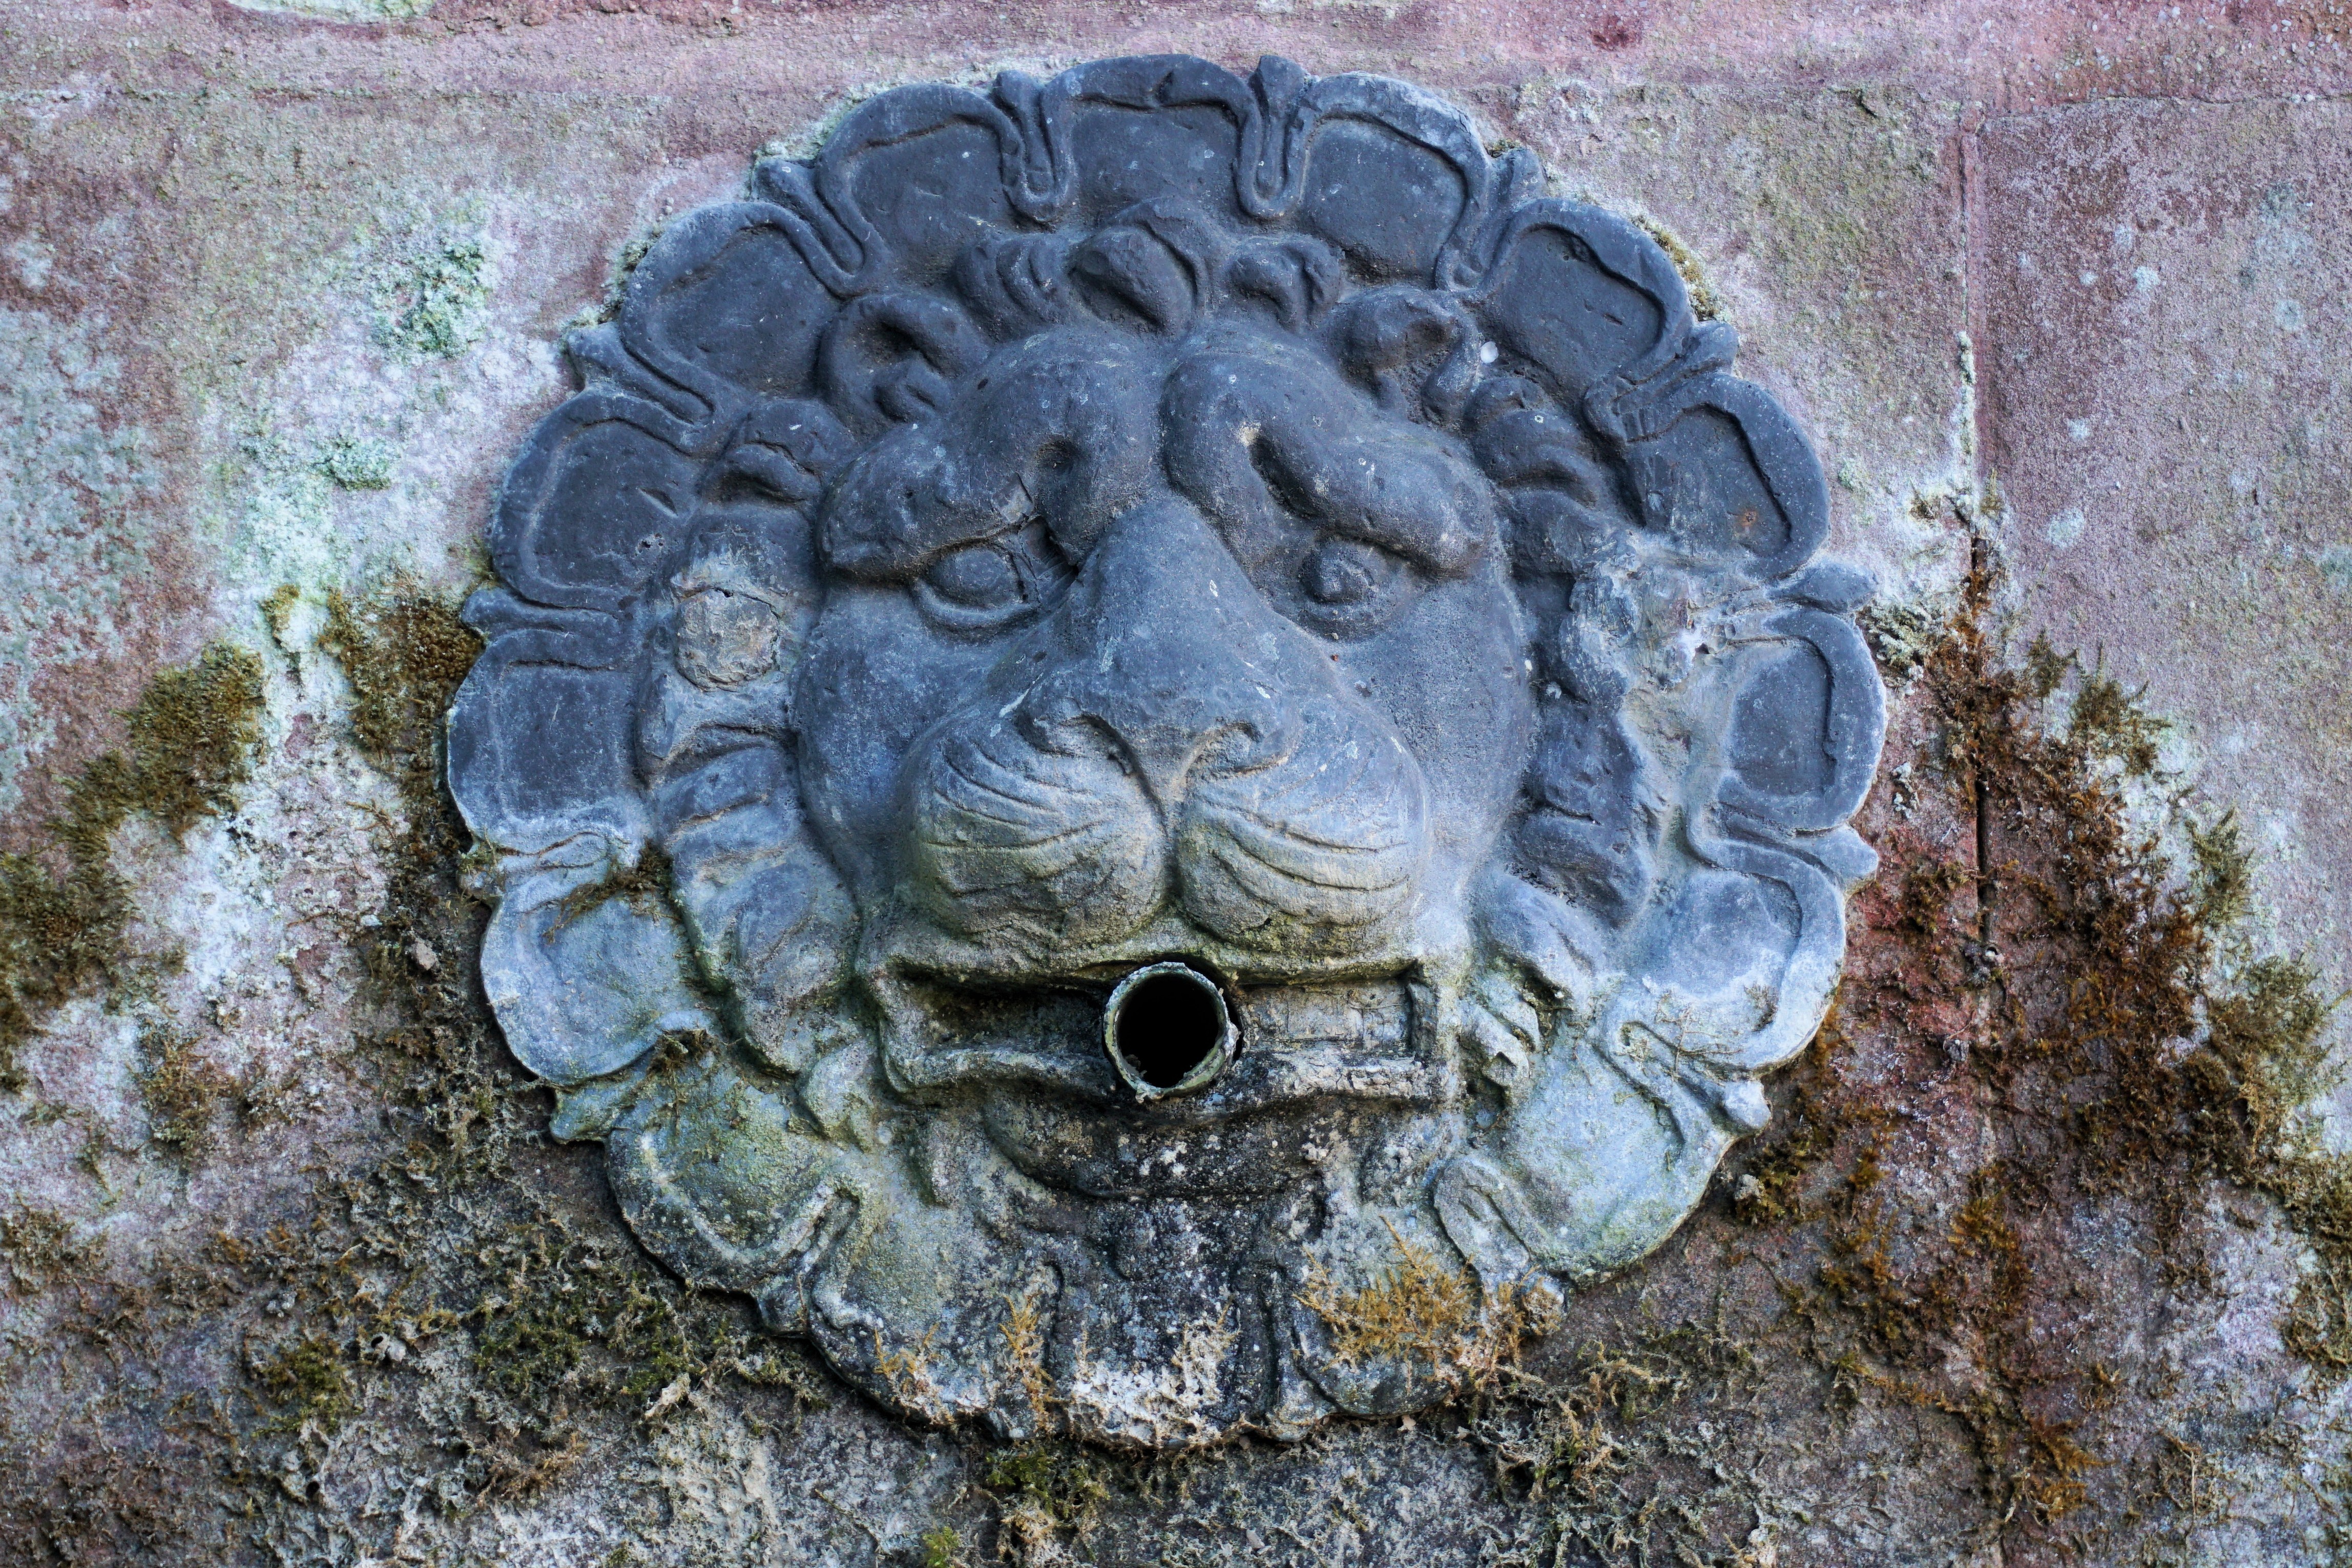
water, rock, creative, statue, lion, sculpture, art, figure, fountain, carving, drop of water, water feature, stone carving, decorative fountains, ancient history